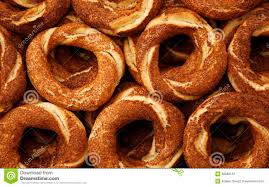
Yemek: simit